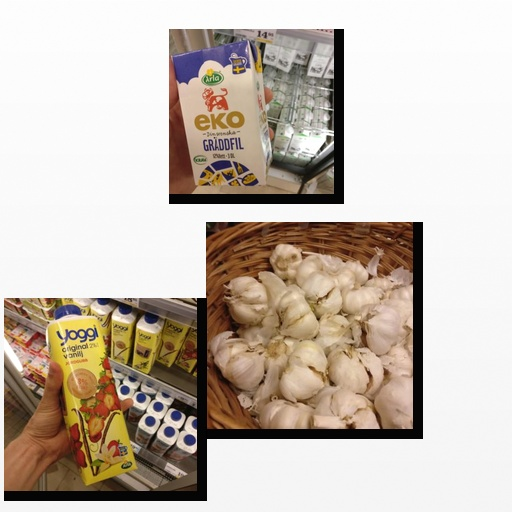
Food items: sour_cream, strawberry_yogurt, garlic